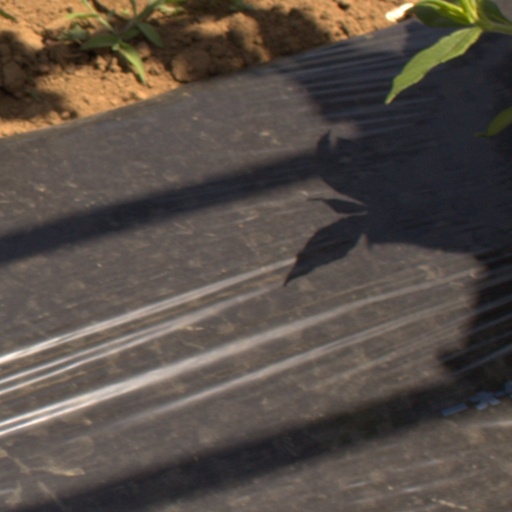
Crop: Jerusalem artichoke